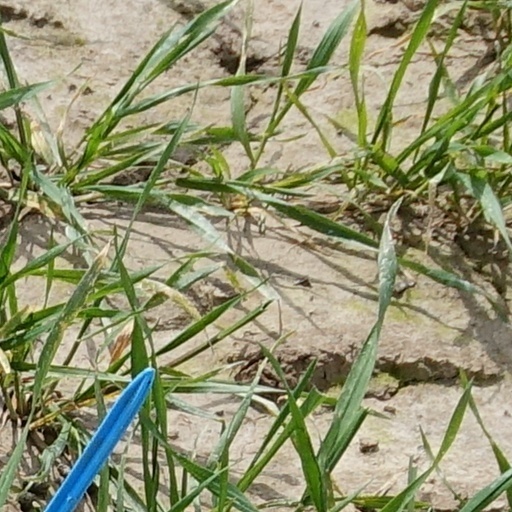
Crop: wheat